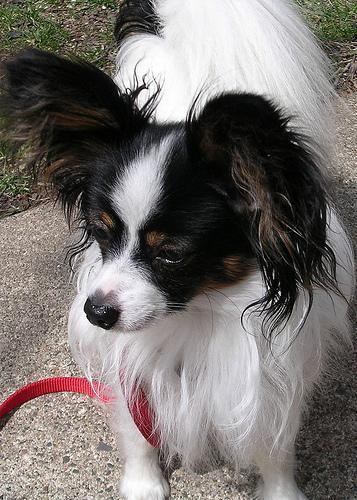
papillon